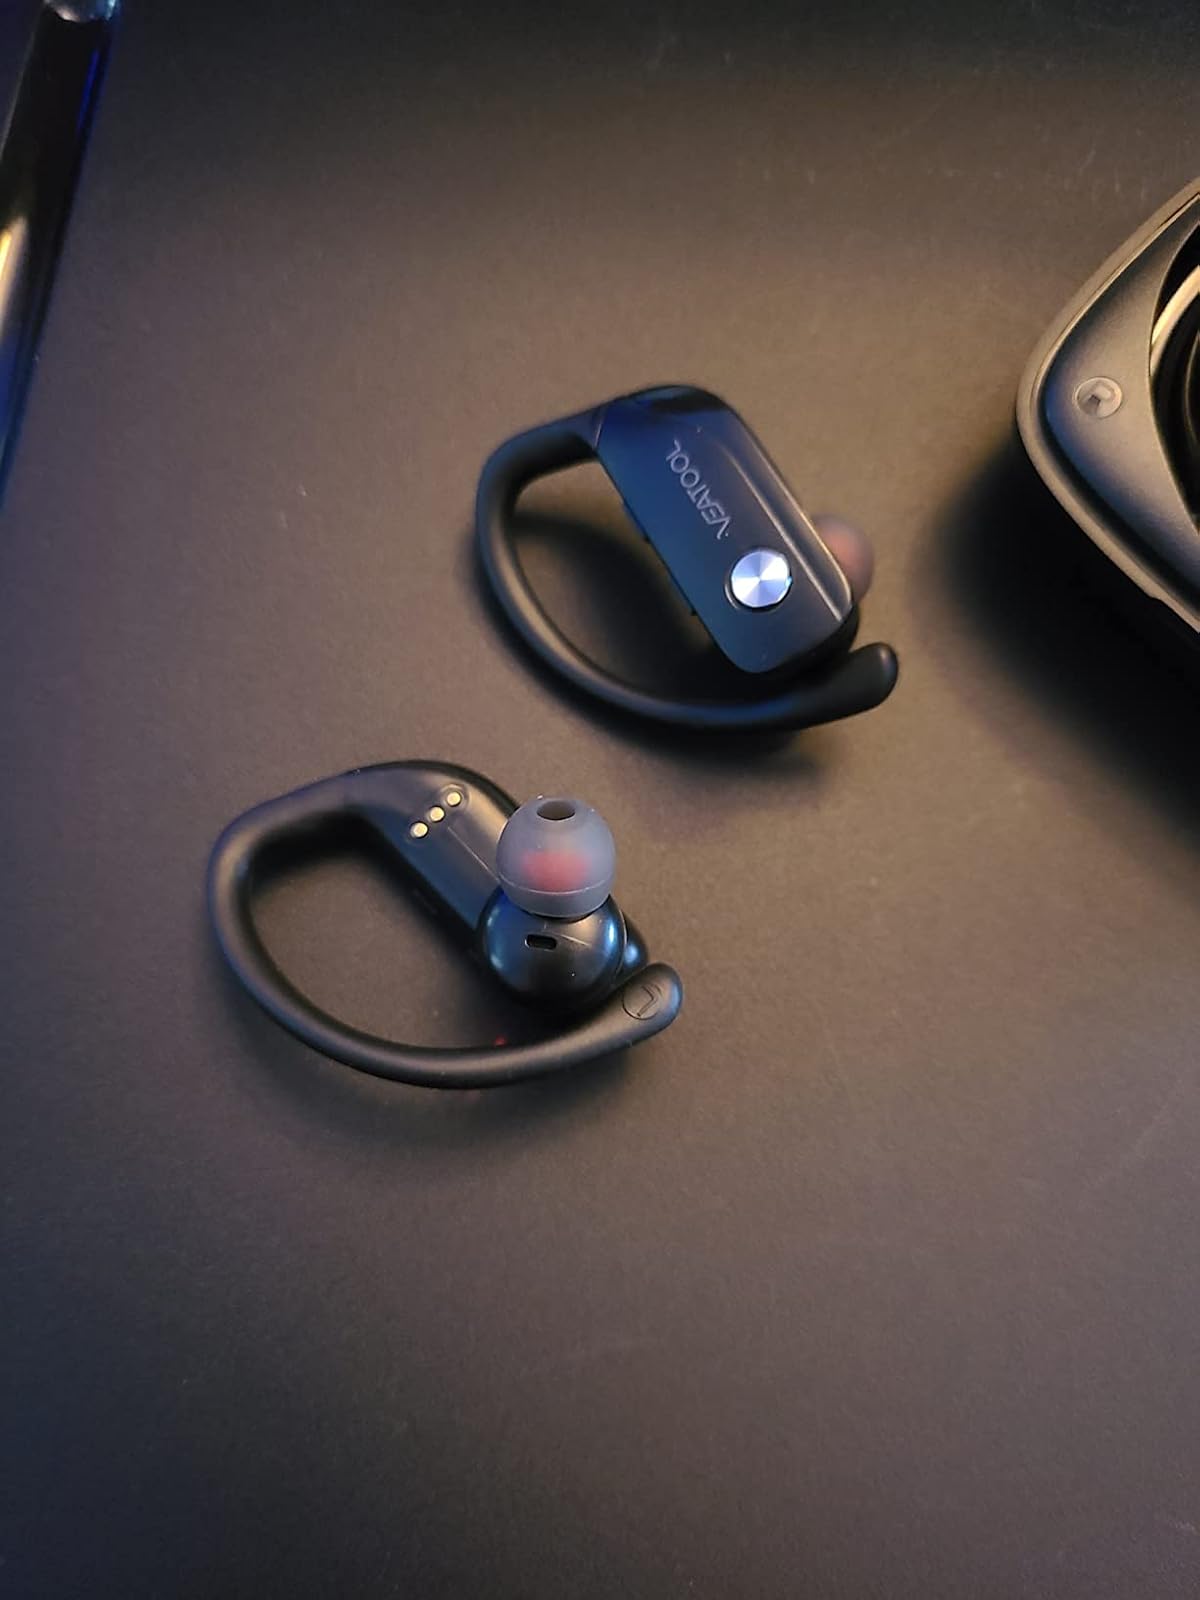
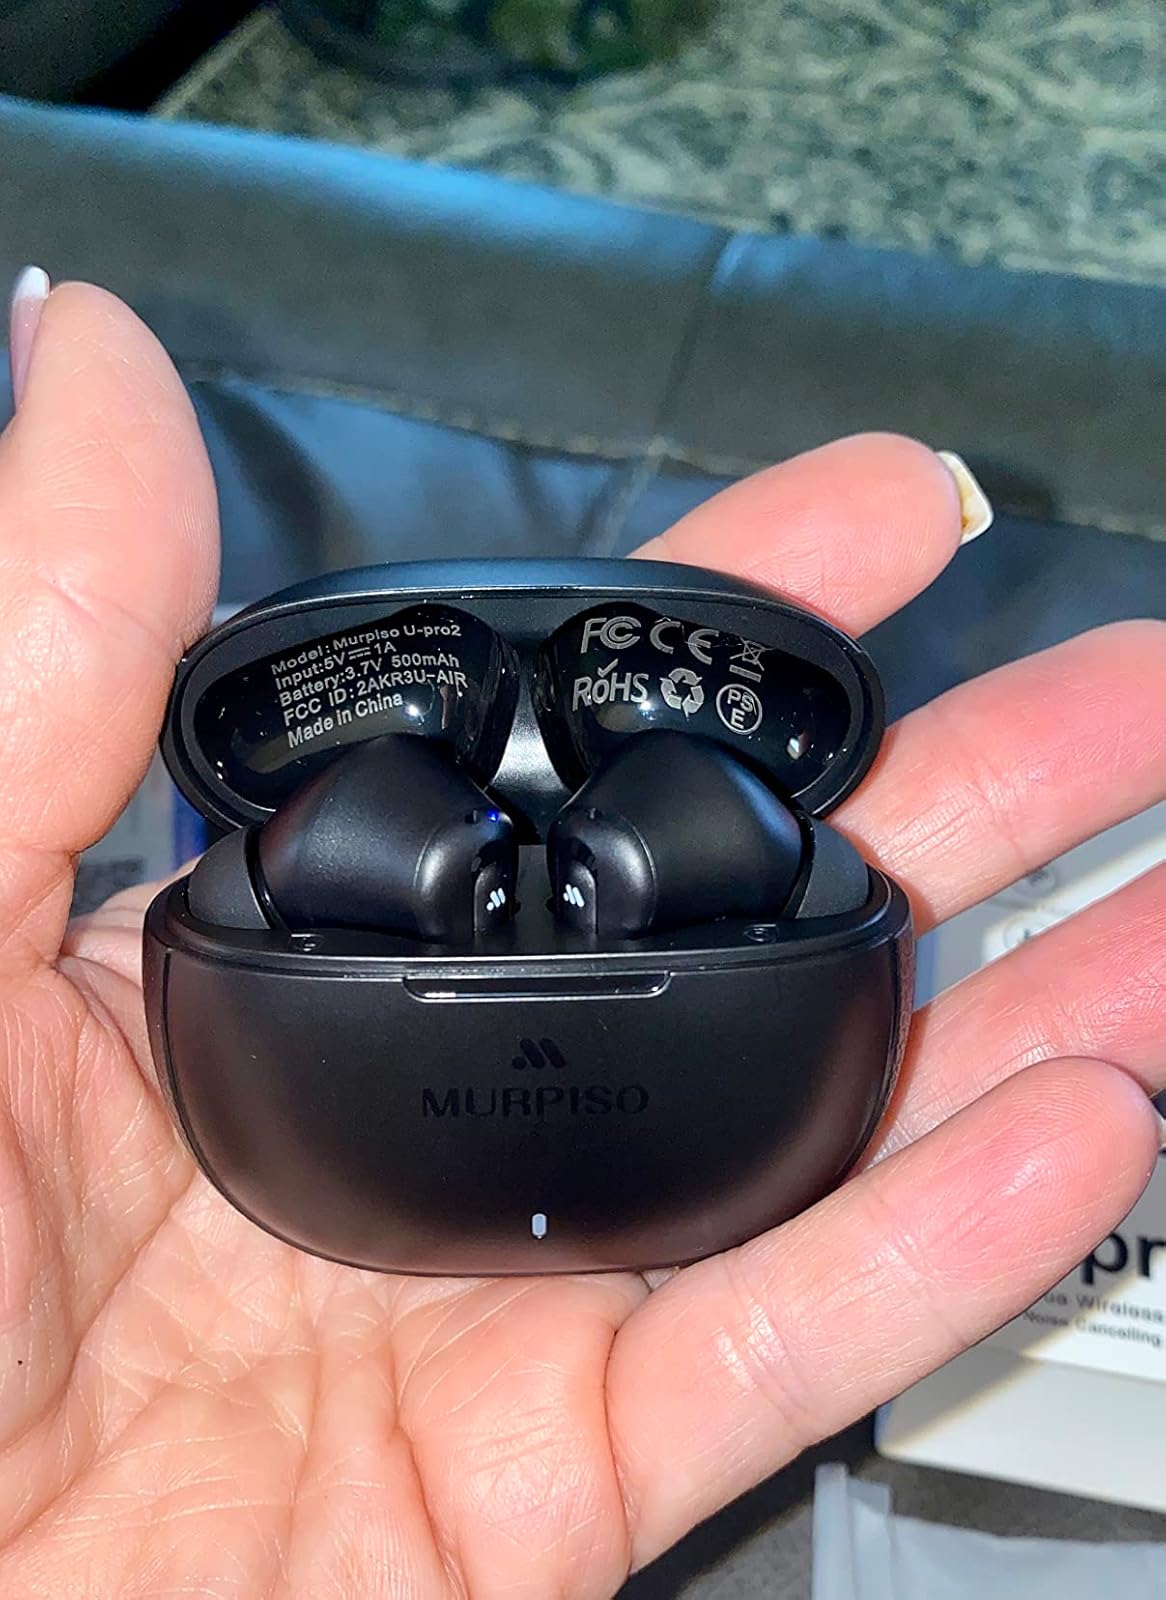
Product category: earbuds
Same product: no